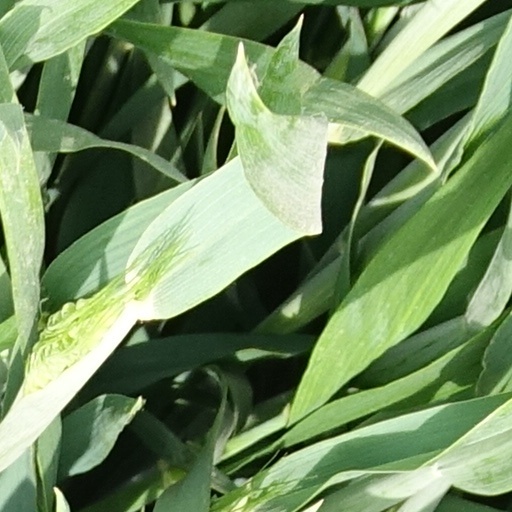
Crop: wheat